James and Caroline M. Metcalf House

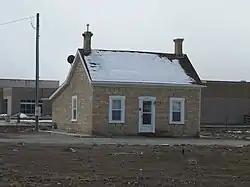
The house in 2010

The James and Caroline M. Metcalf House is a historic house in Gunnison, Utah. It was built in 1883, probably for James Metcalf, an immigrant from England who became a sheep and livestock farmer in Utah, and his Denmark-born wife Caroline, the daughter of Hans Larsen, who gave them the plot of land. However, the Metcalfs may have owned but not lived in the house. It was a hall-parlor plan house with Classical Revival-style details. It has been listed on the National Register of Historic Places since July 23, 1998.